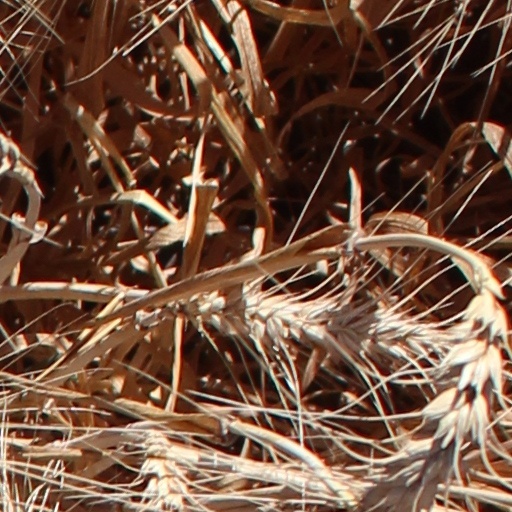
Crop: wheat